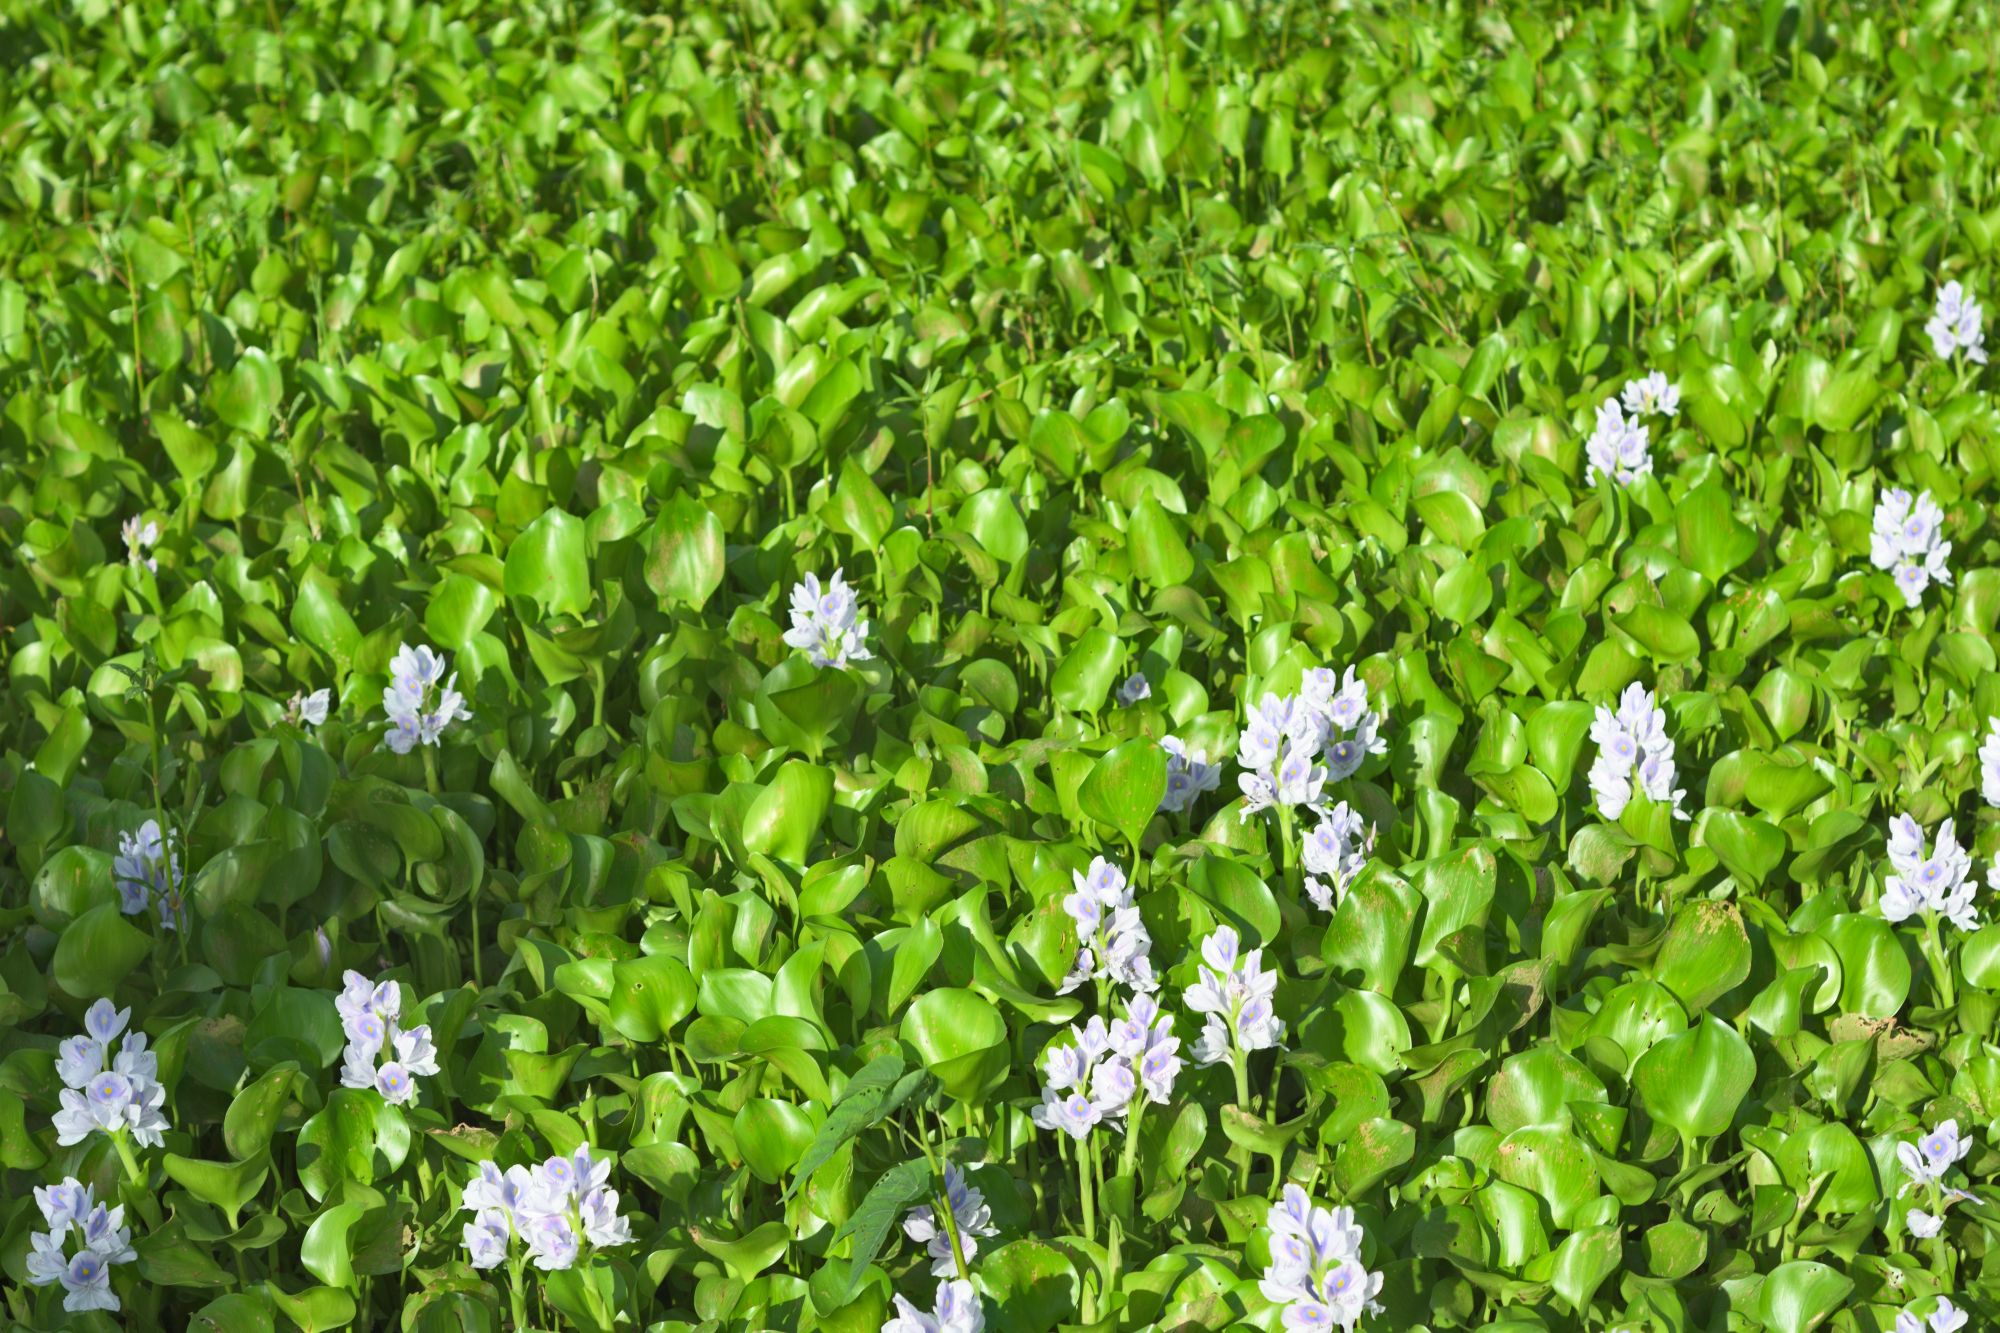
Water Hyacinth - Khurushkul Pond, Bangladesh
Water hyacinth (Eichhornia crassipes) coverage in a freshwater pond near Khurushkul, Cox's Bazar, Bangladesh. Photographed on 9 August 2026 during the monsoon season. Follow-up survey of the pond documented in the June 2026 water lily / water hyacinth dataset.
Location: Khurushkul, Cox's Bazar, Chattogram, Bangladesh
Keywords: water hyacinth, Eichhornia crassipes, invasive aquatic plant, pond, freshwater wetland, monsoon, Bangladesh, Khurushkul, Cox's Bazar, botanical photography, aquatic vegetation, golamrob